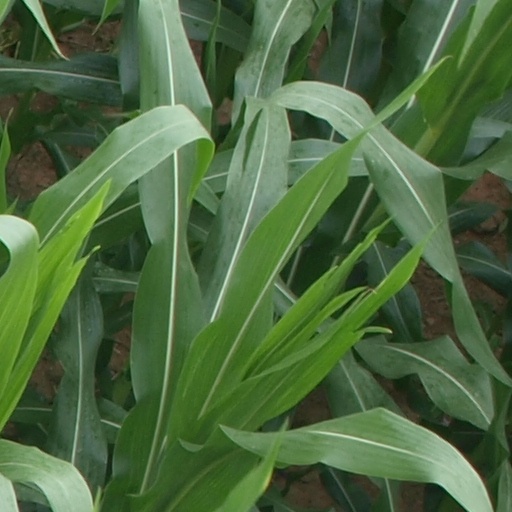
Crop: maize; corn